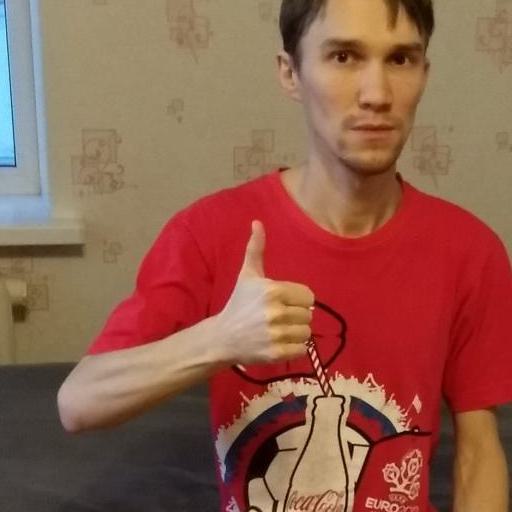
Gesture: like